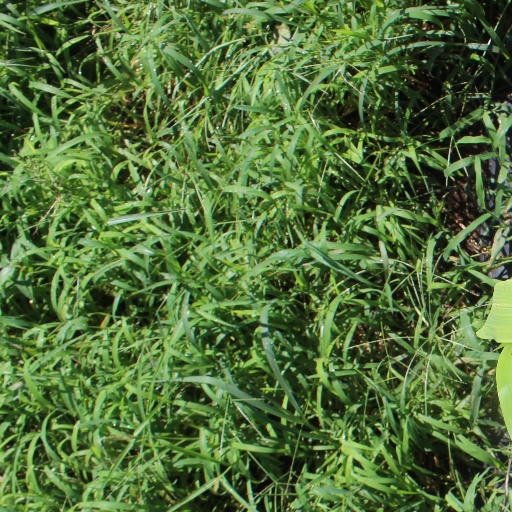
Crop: sorghum